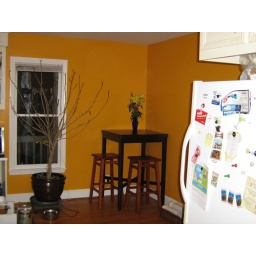
This is after we got rid of all the farking wall paper and got the walls in the kitchen and breakfast nook painted.